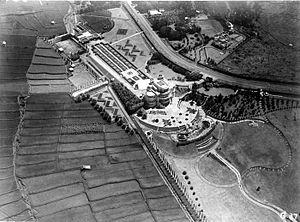
La Villa Isola est un bâtiment art déco situé dans la partie nord de la ville de Bandung, capitale provinciale de Java occidental en Indonésie. Surplombant la vallée, avec une vue sur la ville, elle a été achevée en 1933 par l'architecte hollandais Wolff Schoenmaker pour le magnat des médias hollandais Dominique William Berretty, fondateur de l'agence de presse Aneta dans les Indes orientales néerlandaises. La villa a été conçue pour être sa maison puis, après sa mort, est devenue un hôtel. Aujourd'hui, elle est sert de bureaux au directorat de l'Universitas Pendidikan Indonesia.